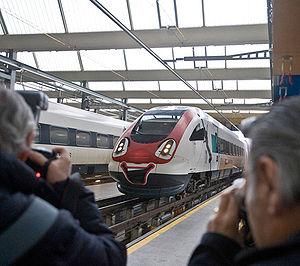
Les Chmin de fer Suisse sont partenaires de cette manifestation internationale. Pour promouvoir les spectacles et les surprises qui vont animer la cité de Calvin, une rame ICN à la parure de ""clown"" a fait sa première sortie et d'une durée de 320 jours."
Monde du Cirque est un évènement itinérant suisse centré sur les arts du cirque, fondé en 1984 par Youri Messen-Jaschin. Il présente tous les aspects du cirque, depuis sa création archéologique jusqu’aux formes les plus contemporaines.